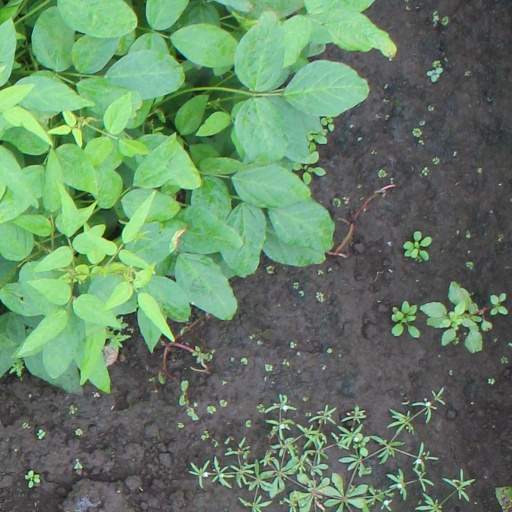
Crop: soybean